Night People (1954 film)

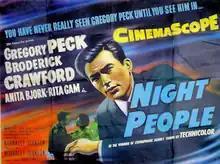
1954 British movie poster

Night People is a 1954 American thriller film directed, produced and co-written by Nunnally Johnson and starring Gregory Peck, Broderick Crawford, Anita Björk and Buddy Ebsen. The story was co-written by Jed Harris, the theatrical producer.